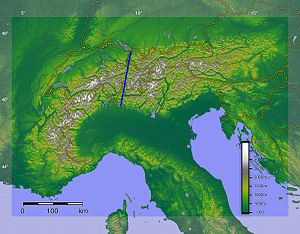
Østalperne
Afgrænsning mellem Vestalperne og Østalperne
Østalperne er betegnelsen for de dele af Alperne, som ligger øst for linjen Bodensøen–Rhinen–Splügenpasset–Comosøen. Schweiz, Italien, Liechtenstein, Østrig, Tyskland og Slovenien har andele af Østalperne. Afgrænsningen ligger ikke helt fast, hvilket ses, når man i Italien kun refererer til delene øst for Brennerpasset som «Østalperne». Østalperne kan på grundlag af geologiske og geomorfologiske forhold videre inddeles i de nordlige Kalkalper, Centralalperne og de Sydlige Kalkalper